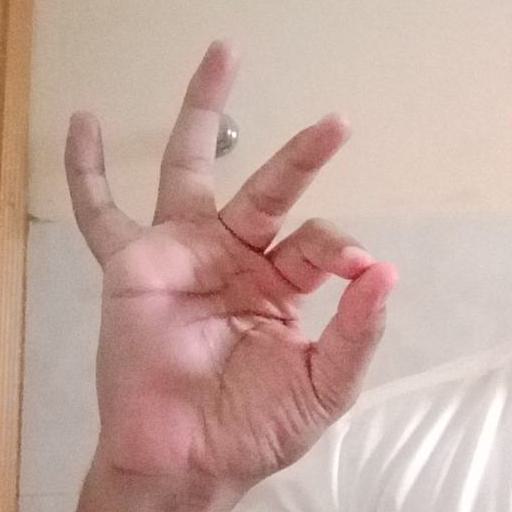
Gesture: ok